Beli Mawr

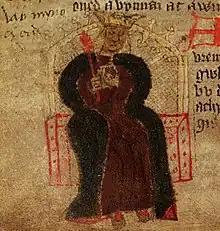
History of the Kings, Beli Mawr fab Mynogan

The origin of the name Beli is still a matter of debate among scholars. The most popular hypothesis sees the name "Beli" as a Middle Welsh reflex of the Gaulish and Brittonic divine name "Belenus" (also attested as a personal name), but a more recent alternative is that proposed by Harvard Celticist John T. Koch, who suggests that "Beli" derives from a Proto-Celtic name "Belgius" or "Bolgios" borne by one of the chieftains who led the Gallic invasion of Macedonia in 280–279 BCE against King Ptolemy Ceraunus.